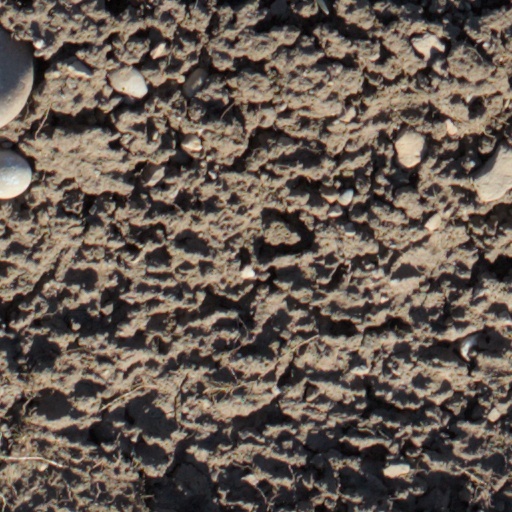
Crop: wheat